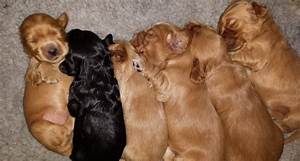
Label: cane